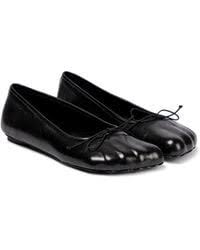
Label: Ballet Flat